Byers-Lyons House

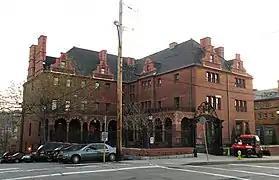

The Byers-Lyons House (now Byers Hall of the Community College of Allegheny County's Allegheny Campus) in the Allegheny West neighborhood of Pittsburgh, Pennsylvania, is a building from 1898. It was added to the List of City of Pittsburgh historic designations on March 15, 1974, the National Register of Historic Places on November 19, 1974, and the List of Pittsburgh History and Landmarks Foundation Historic Landmarks in 1989.